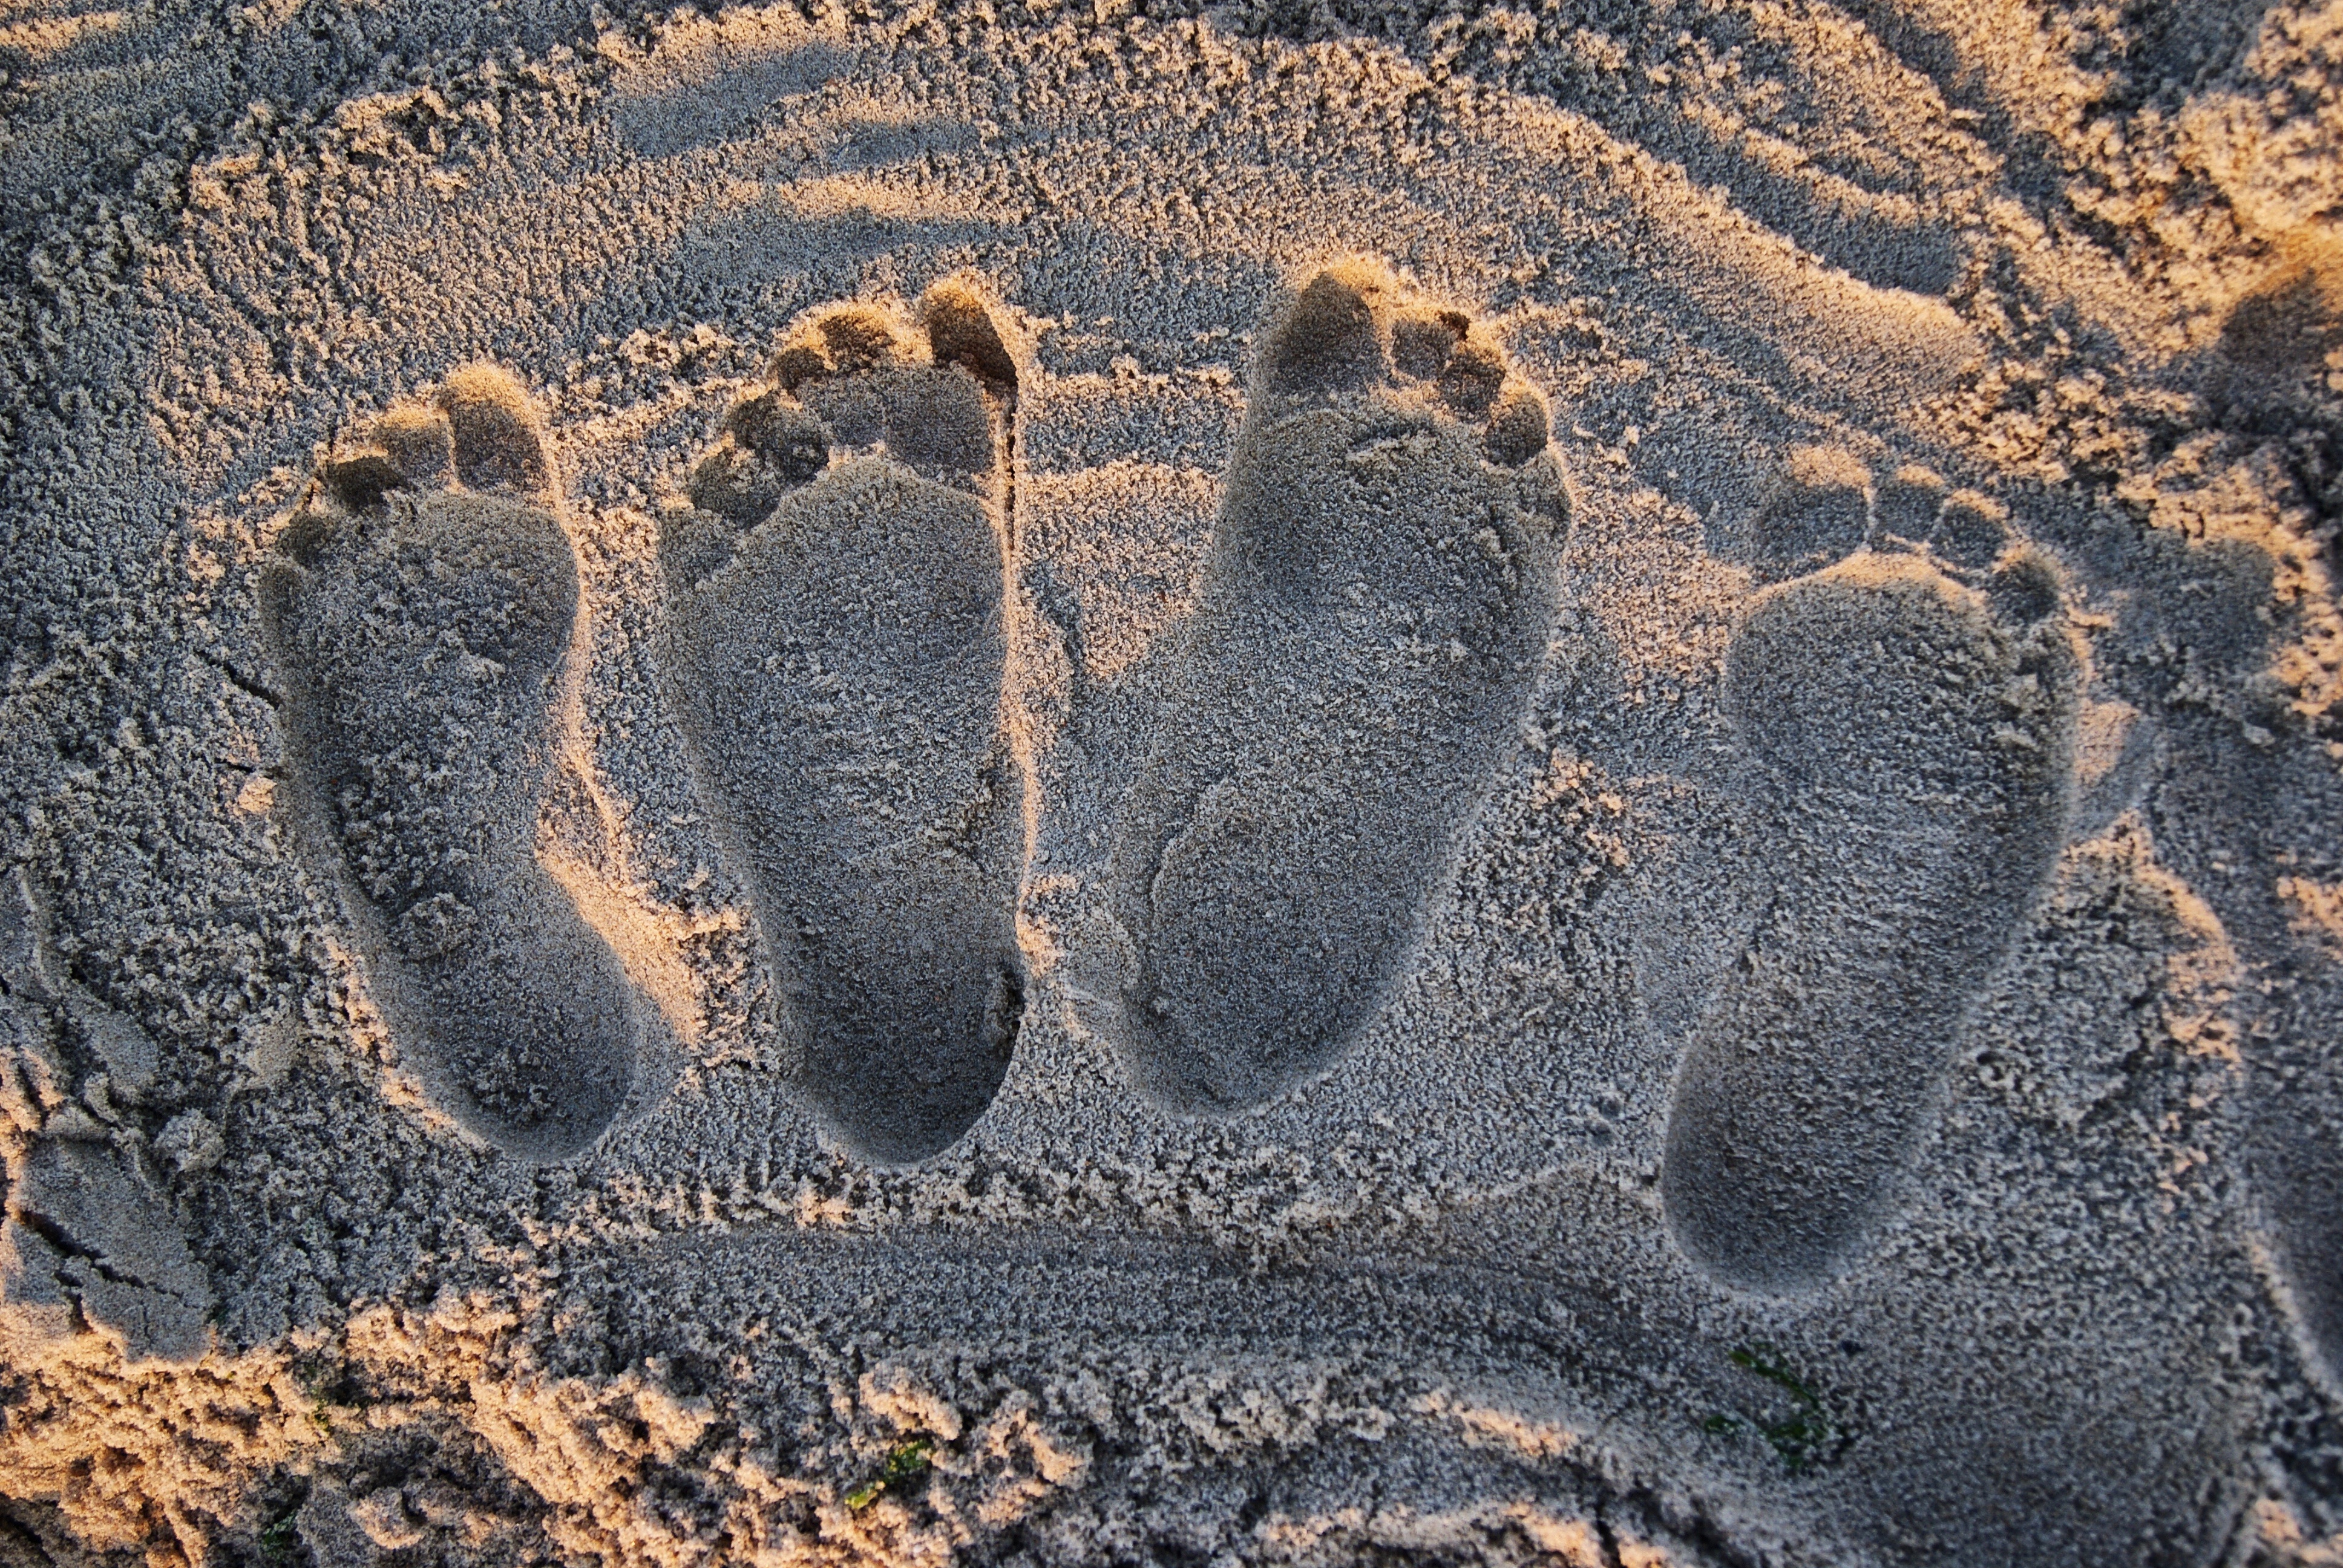
beach, sand, rock, light, sun, mud, soil, material, footprints, geology, ancient history